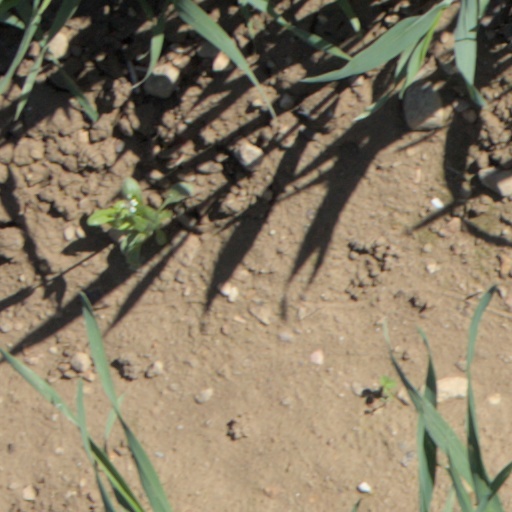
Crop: wheat